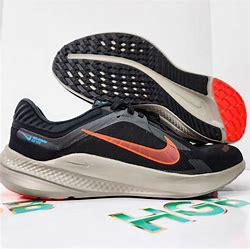
Brand: Nike
Model: Quest 5